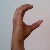
The image shows a hand gesture representing the letter 'C' in Indian Sign Language.